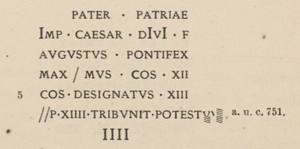
Image from the book Corpus Inscriptionum Latinarum [12]. Inscriptiones Galliae Narbonensis Latinae, éd. par Otto Hirschfeld, Berlin, Berlin-Brandenburgische Akademie der Wissenschaften, 1888, inscription 5482
Cet article recense − de façon non exhaustive − les bornes milliaires et leugaires romaines, dont des groupes de colonnes itinéraires et des tronçons de voies, sites ou objets immobiliers et mobiliers juridiquement protégées au titre des monuments historiques et actuellement localisées en France. Historiquement, cette liste est le complément des bornes déjà protégées pour être dans les collections publiques.
La borne milliaire de la Calanque, parfois dite d'Aureille ou peut-être anciennement le Long Terme, est une borne milliaire romaine dédicacée à l'empereur Auguste, en l'an 3 av. J.-C., installée au bord de la Via Julia Augusta, sur la commune d'Aureille, à sa frontière avec Saint-Martin-de-Crau, en France. Elle signale le quatrième mille après Mouriès vers Aix.
Cet article recense les monuments historiques des Bouches-du-Rhône, en France.